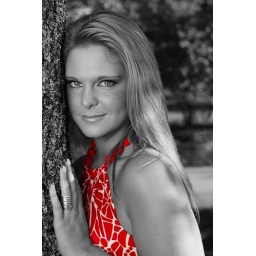
The girl in the red dress